Left–Right Coalition Movement

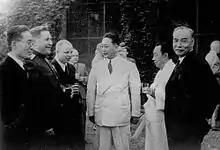
May 1947. Picture of 2nd US–Soviet Joint Commission. From the right, Lyuh, Kim Kyu-sik, Lee Myomuk, Maleek, Terenty Shtykov (Commander of the Soviet Union military government), and Heo Heon

By 1947, the politicians of the US had failed in their attempt to cooperate with the Soviet Union. Following this and facing the rise of McCarthyism, some progressive officers of the US Department of State were imprisoned and accused of being communist sympathizers; and the US's Korea policies rapidly changed to favoring an anti-communist stance. Moreover, reacting to the presence of communist-occupied Joseon (North Korea) influenced the US military government, and political moderates faced several assassination attempts by terrorists.